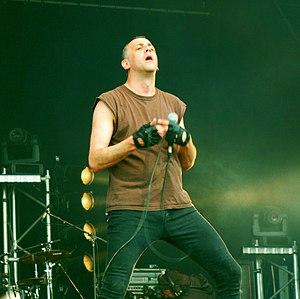
Blag Dahlia au Hellfest 2011
The Dwarves est un groupe de punk rock américain, originaire de Chicago, dans l'Illinois. Il est formé à la fin des années 1980 sous le nom de The Suburban Nightmare comme groupe de garage punk. Ils sont actuellement basés à San Francisco, en Californie.